Cedar Hill Yard

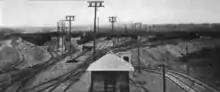
A view of the North and Eastbound classification yard at Cedar Hill Yard in the early 1920s.

The site for the new expanded yard largely consisted of marshland, which complicated construction. Over of fill was required for the project, which had to be delivered from cuts made elsewhere on the New Haven system. In particular, the two humps had to be built on the previously flat land, with one of them being in height. To accomplish this, trestles were built and then buried with fill, creating the hills needed for the humps. Construction of the trestles required piles to be driven up to underground due to the soft soil. For moving and transporting soil, the New Haven Railroad purchased 120 side-dump gondolas, and seven steam shovels worked to fill the side-dump cars at cut sites. Locomotives backed trains of 15 gondolas at a time up the trestles, and dumped fill under them until the fill was level with the tracks, leaving the trestles covered by soil.